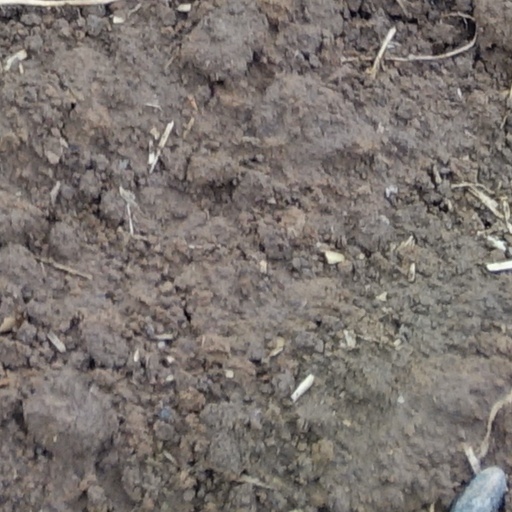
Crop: wheat